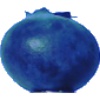
Label: huckleberry